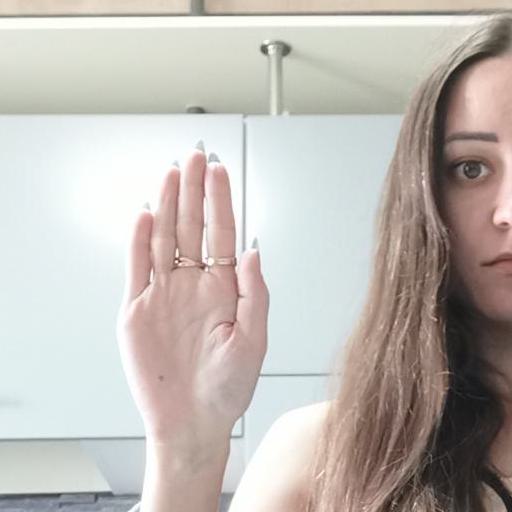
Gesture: stop